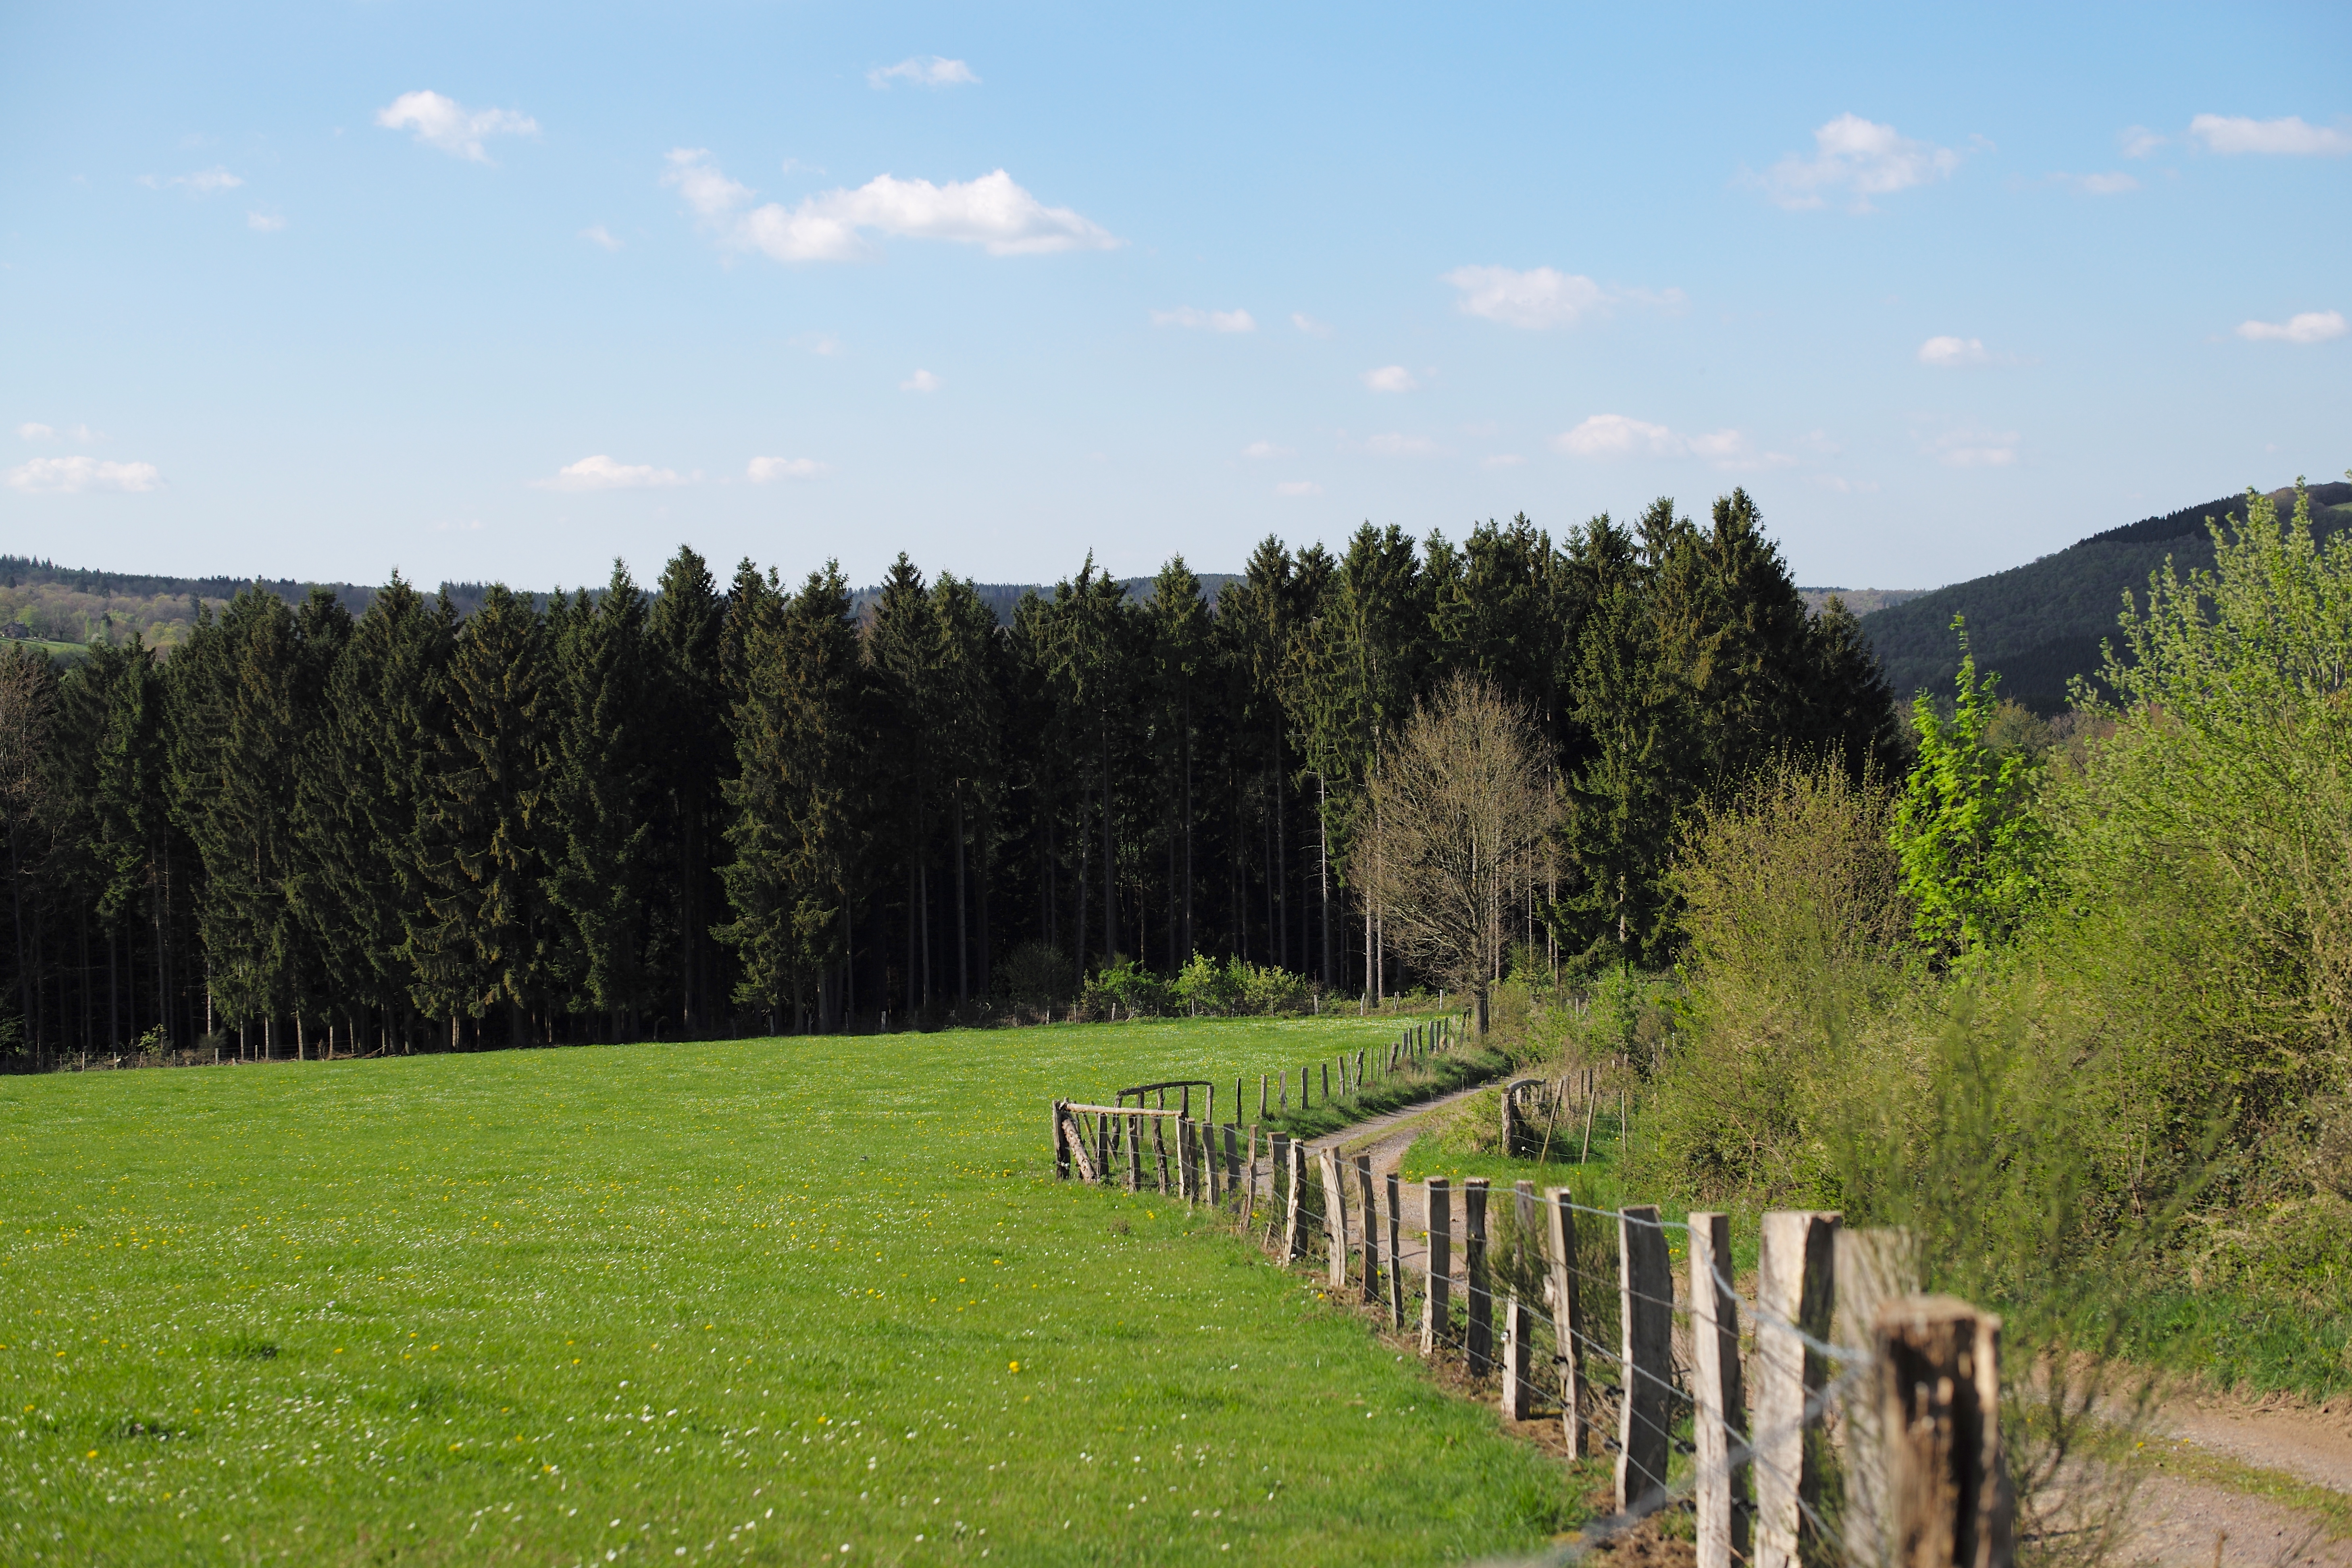
landscape, tree, nature, forest, grass, mountain, fence, road, hiking, trail, meadow, hill, lake, country, travel, europe, spring, pasture, reservoir, ridge, belgium, sunny, m, f14, 50, habitat, leica, 240, summilux, typ, ardennes, stoumont, lorce, ecosystem, rural area, natural environment